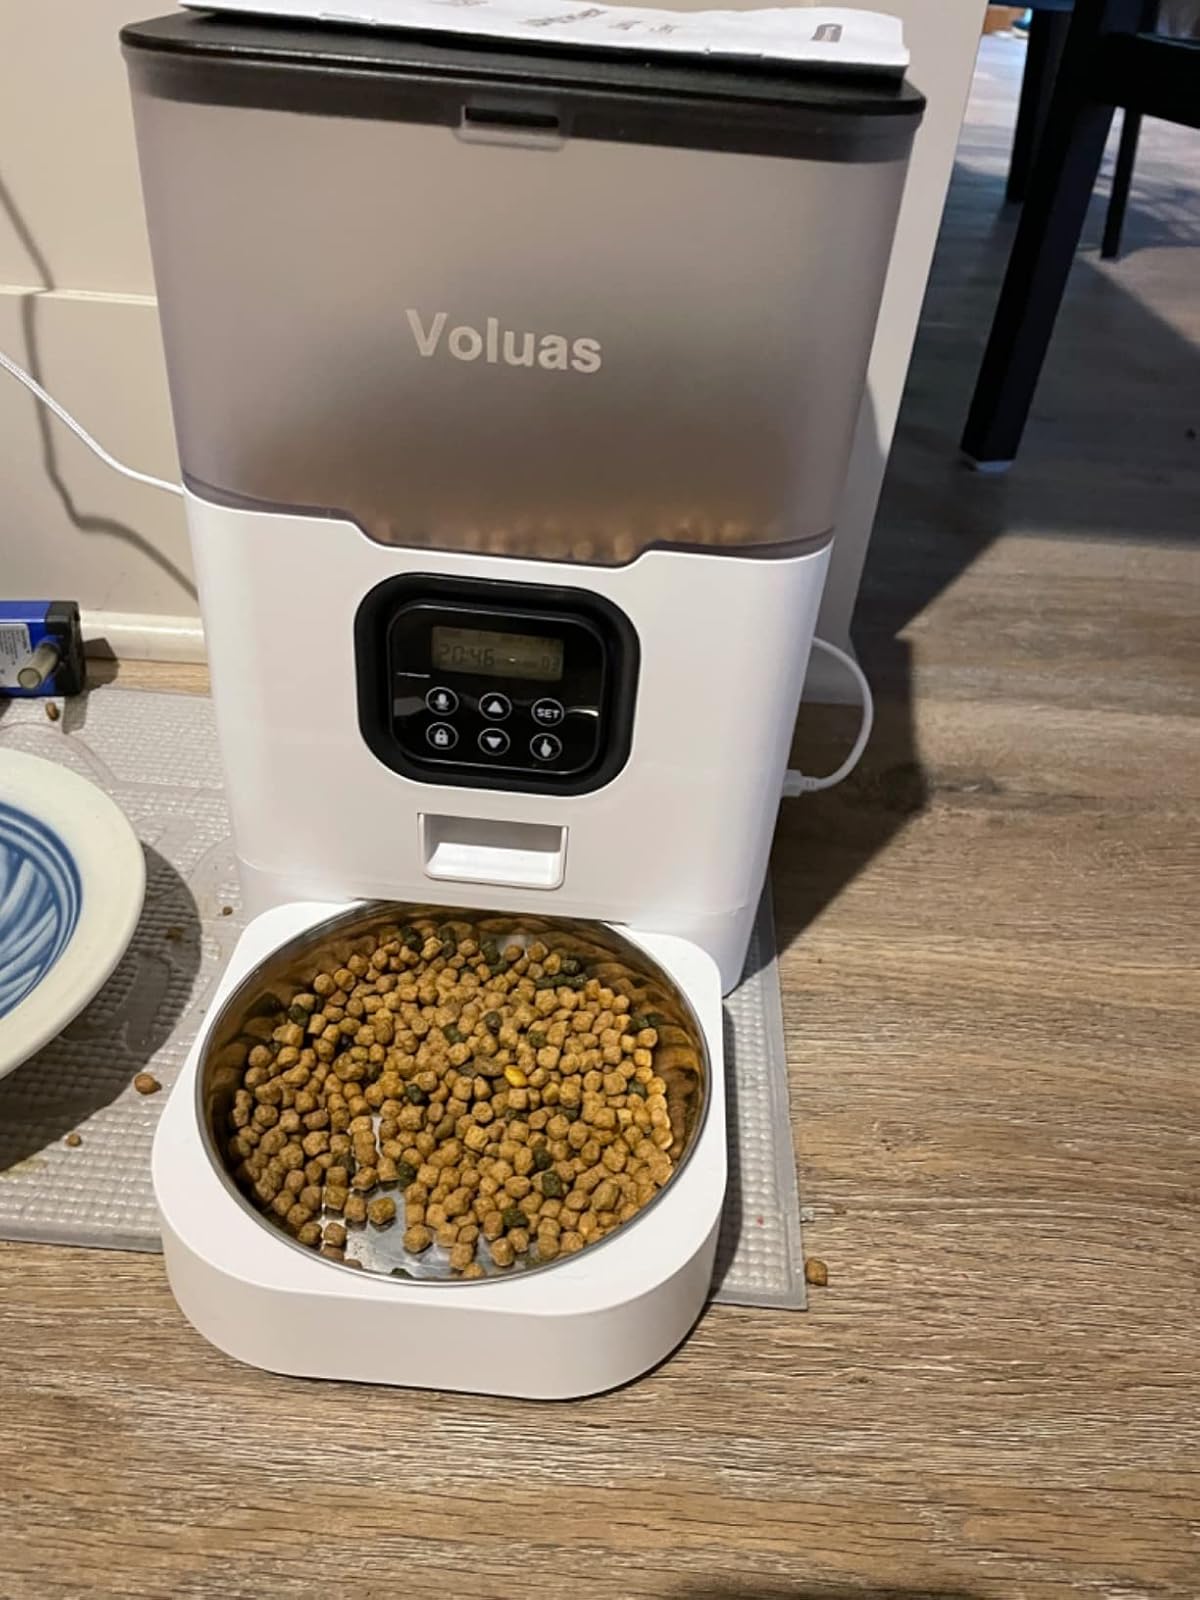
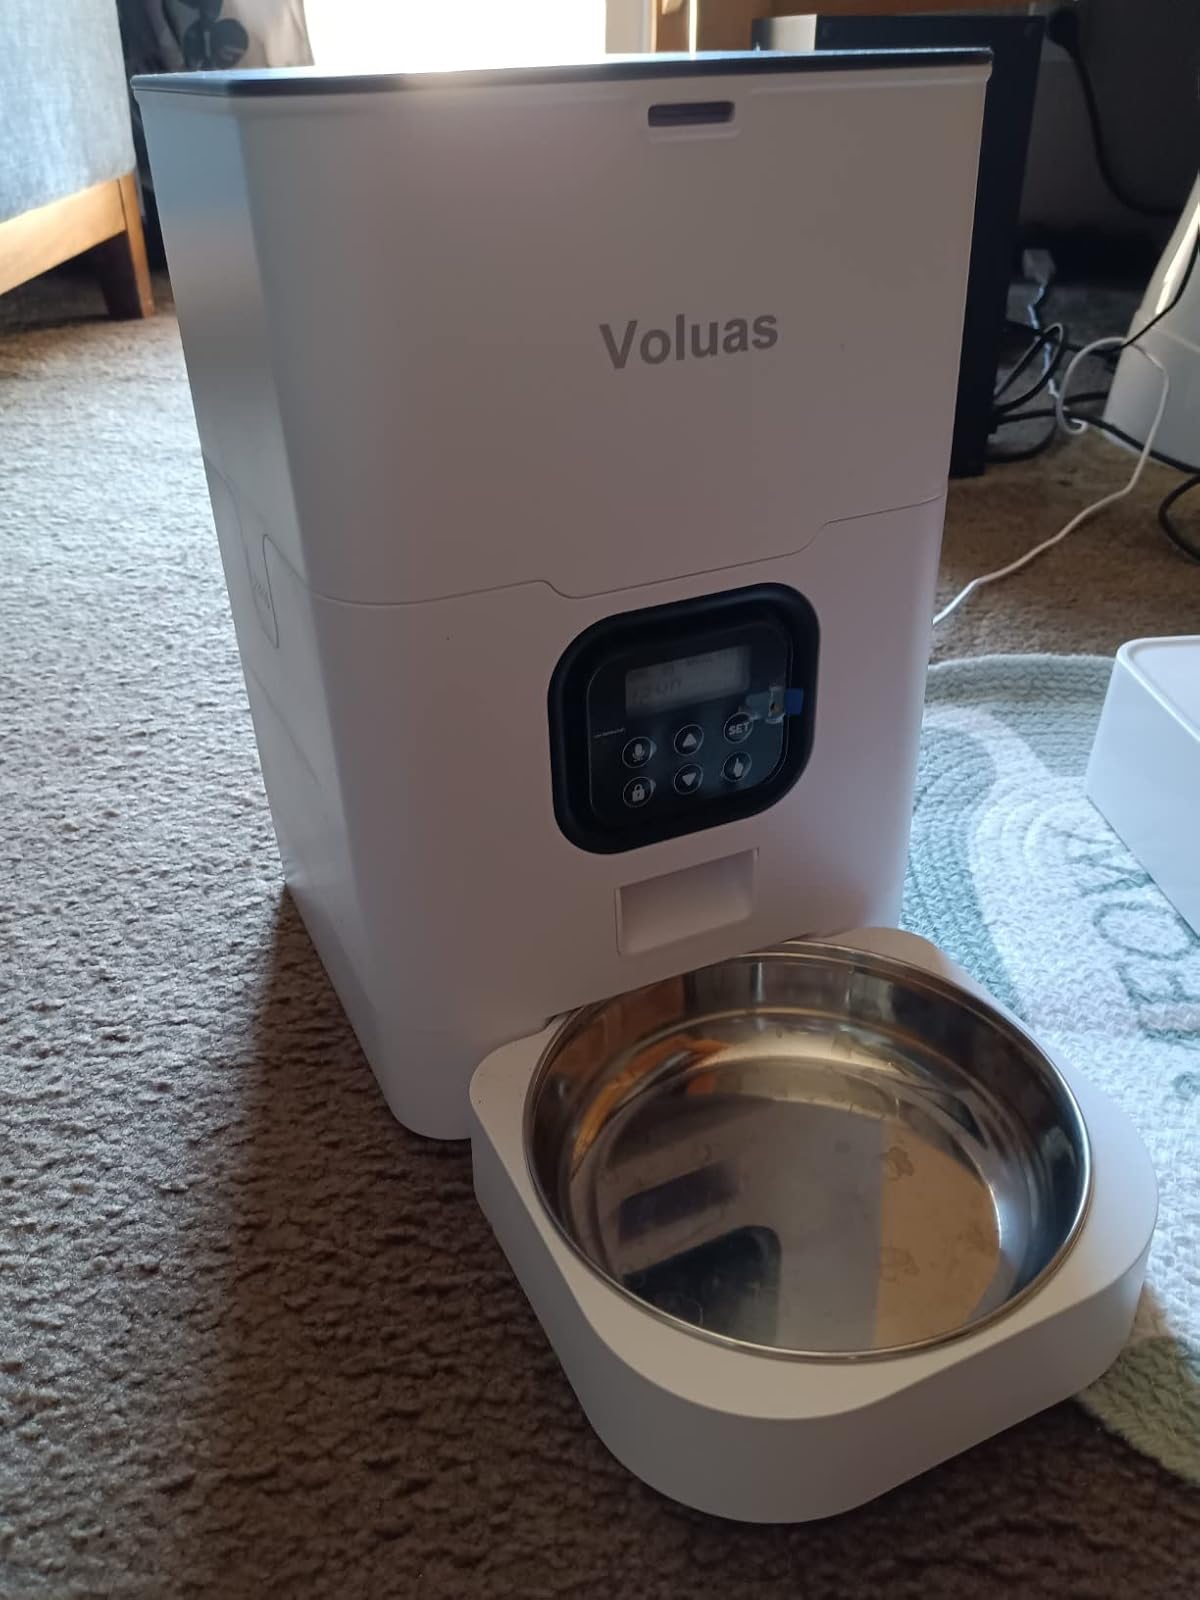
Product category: items_feeder
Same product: no